Amazonian Guard

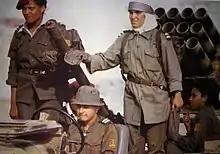
Gaddafi's Amazonian bodyguards

The Amazonian Guard (also the "Amazons") was an unofficial name given to an all-female elite cadre of bodyguards officially known as the Revolutionary Nuns ("ar-rāhibāt ath-thawriyyāt"), tasked with protecting Muammar Gaddafi, the leader of Libya from 1969 to 2011.